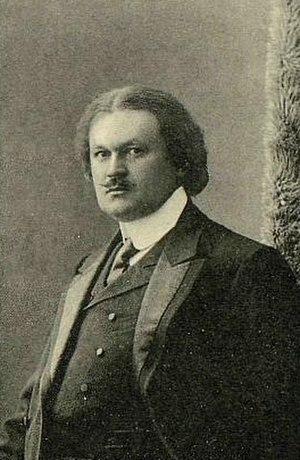
Nikolaï Ievguenievitch Markov aussi connu sous Markov II et Markov le Jeune, né le 2 avril 1866 à Koursk et mort le 25 avril 1945 à Wiesbaden est un homme de droit, figure de l'Union du peuple russe dont il était le dirigeant